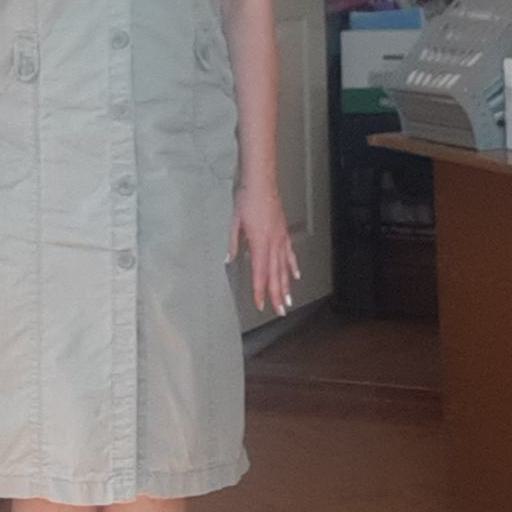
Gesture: no_gesture